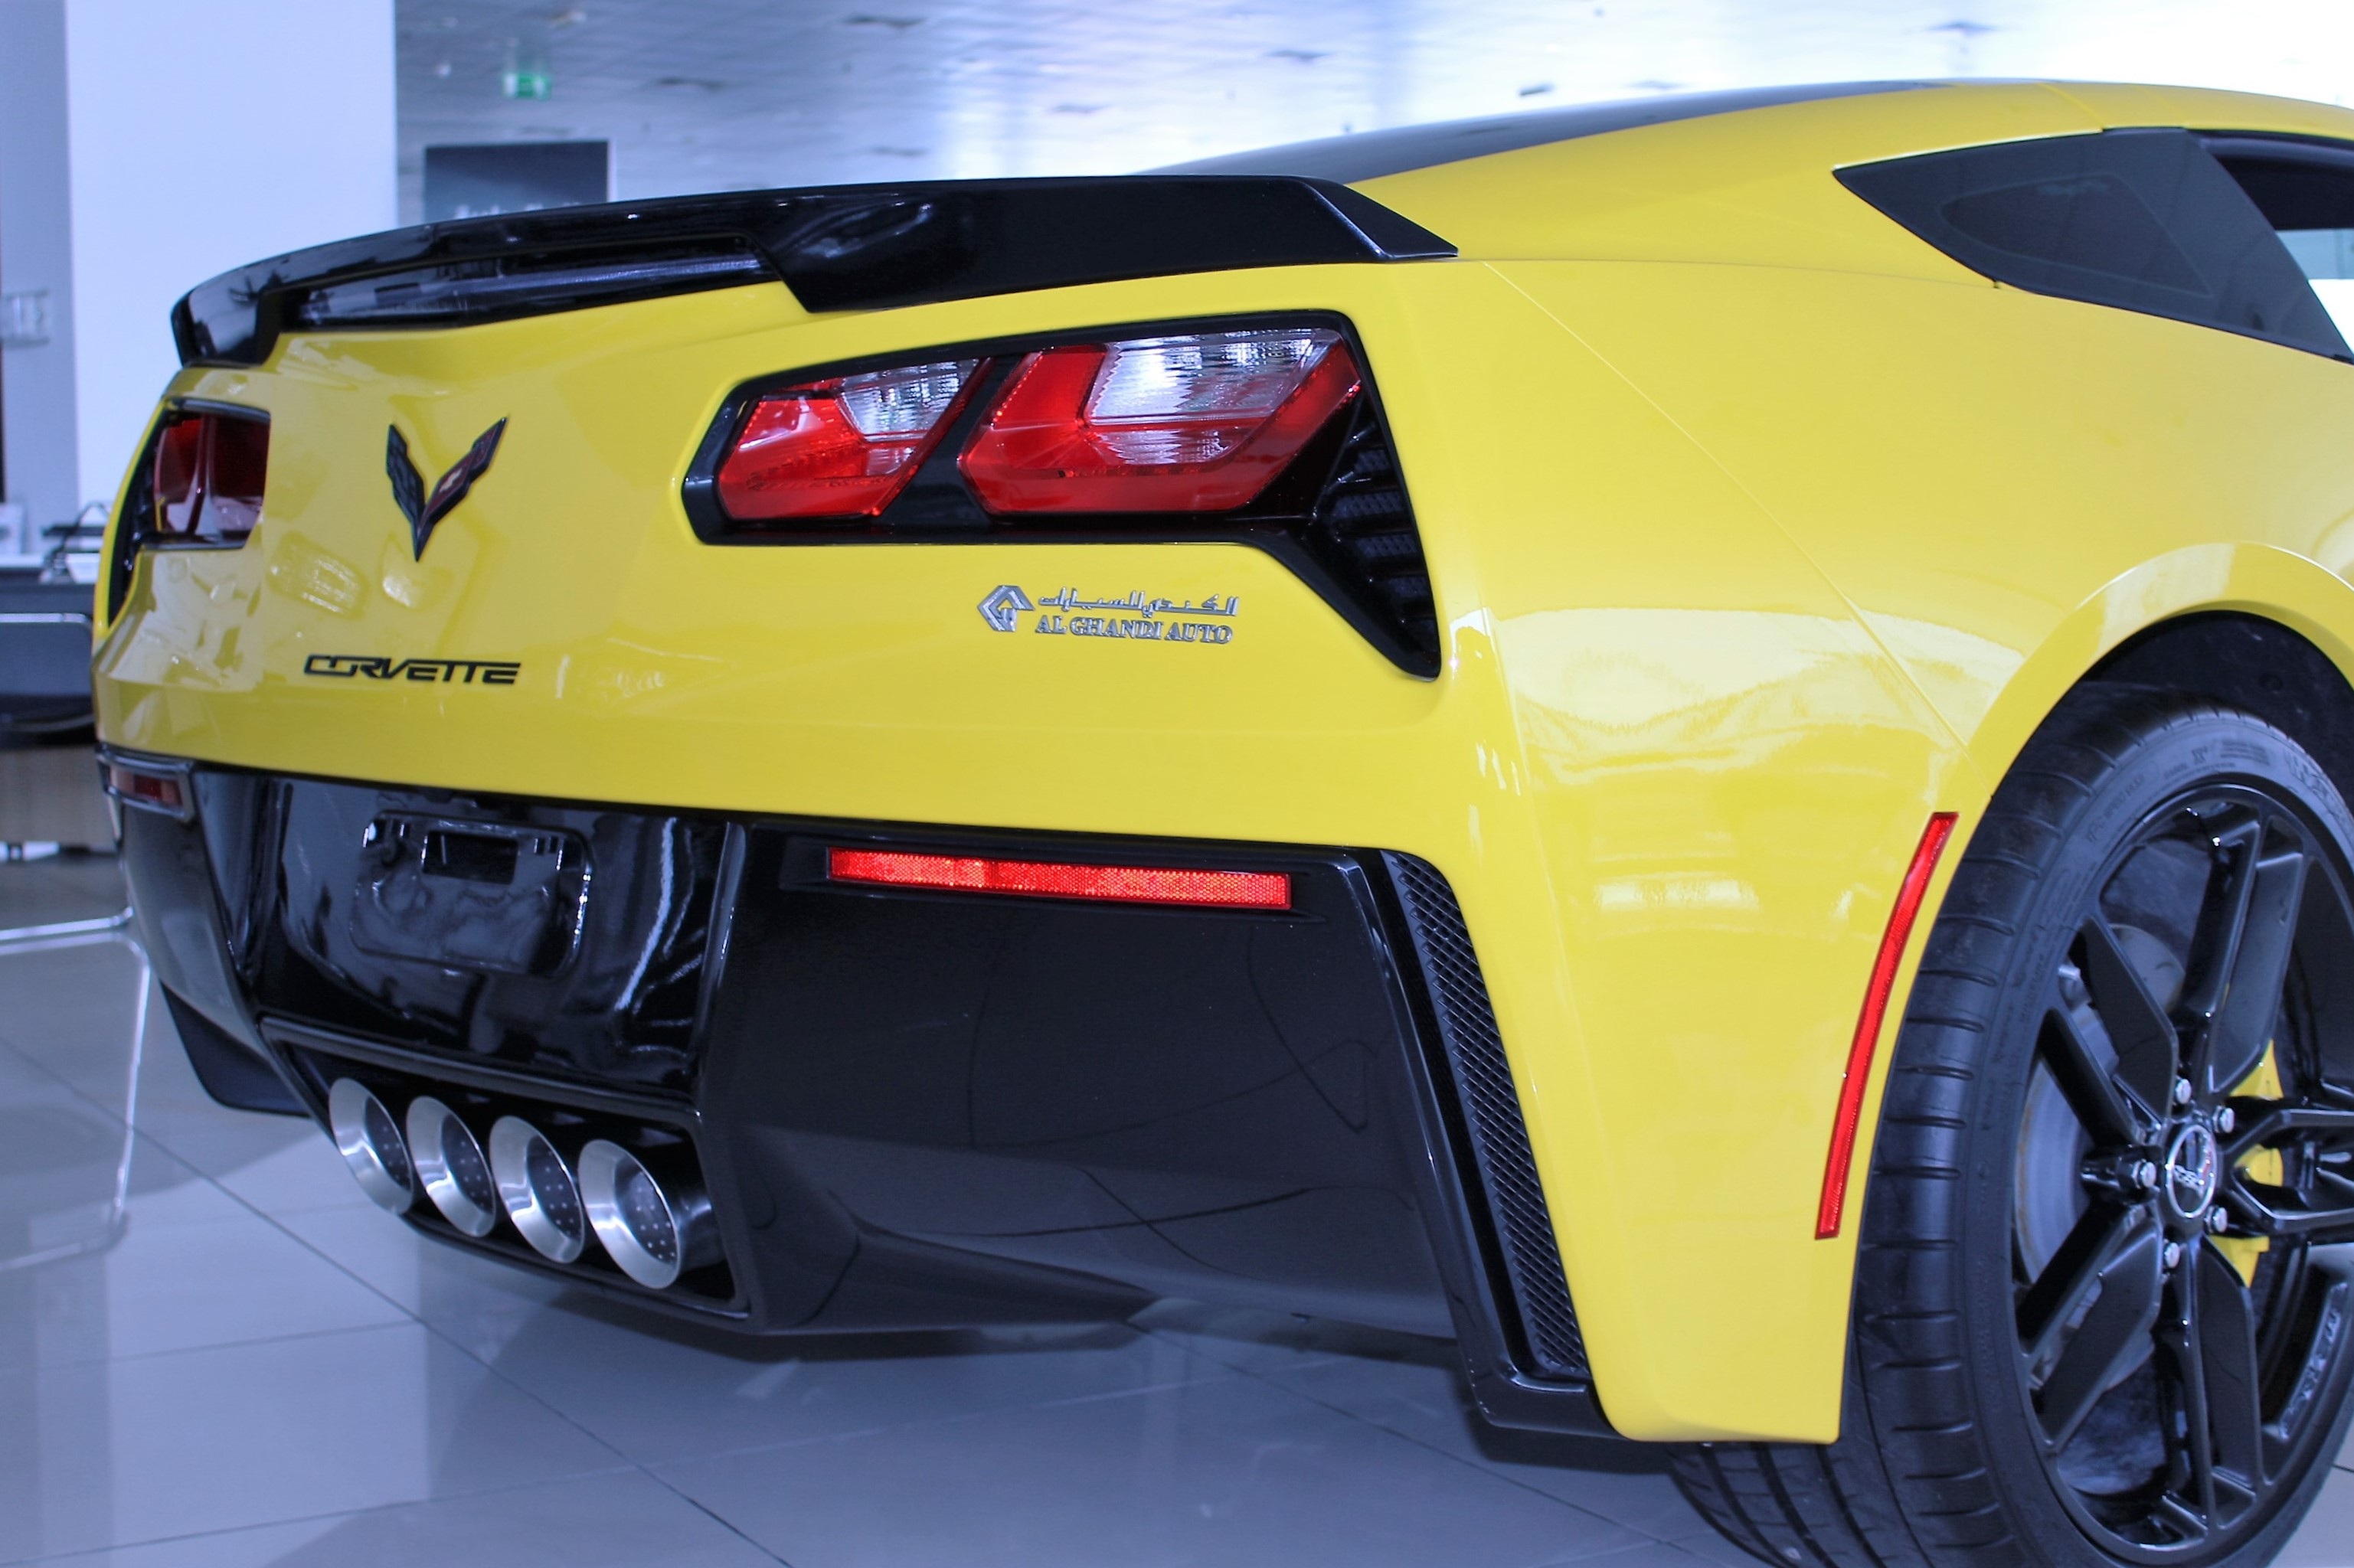
car, wheel, automobile, vehicle, auto, sports car, bumper, supercar, corvette, coupe, auto show, land vehicle, automobile make, automotive exterior, automotive design, luxury vehicle, performance car